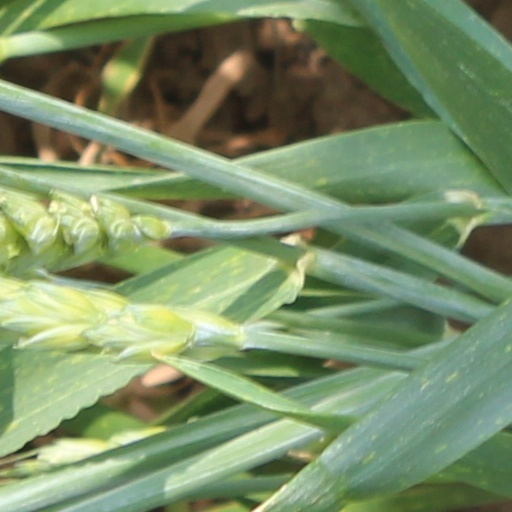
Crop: wheat